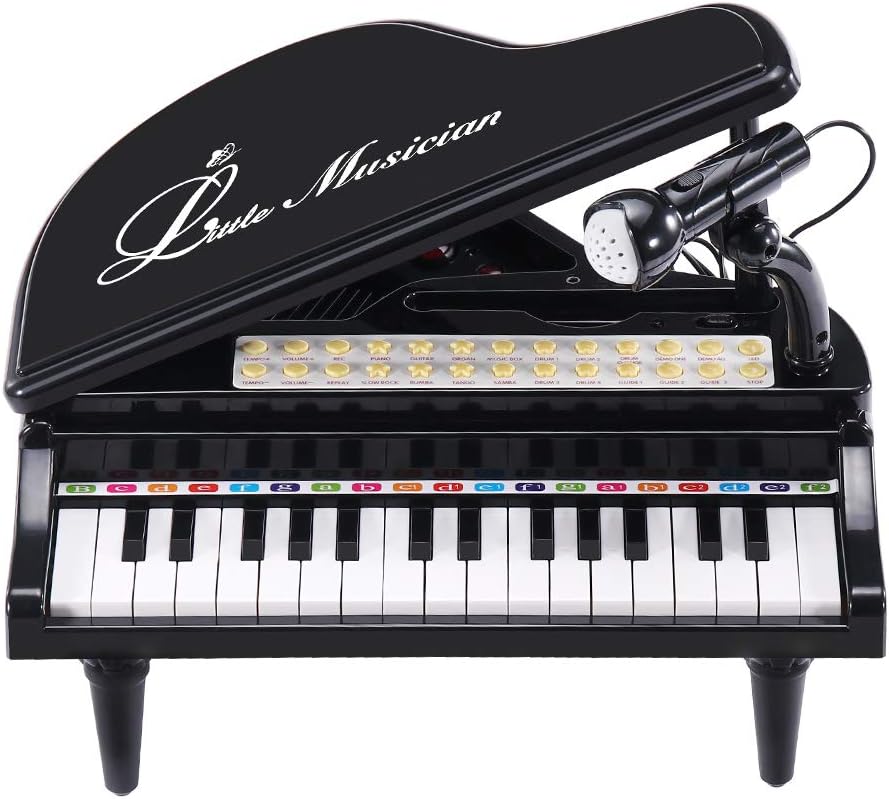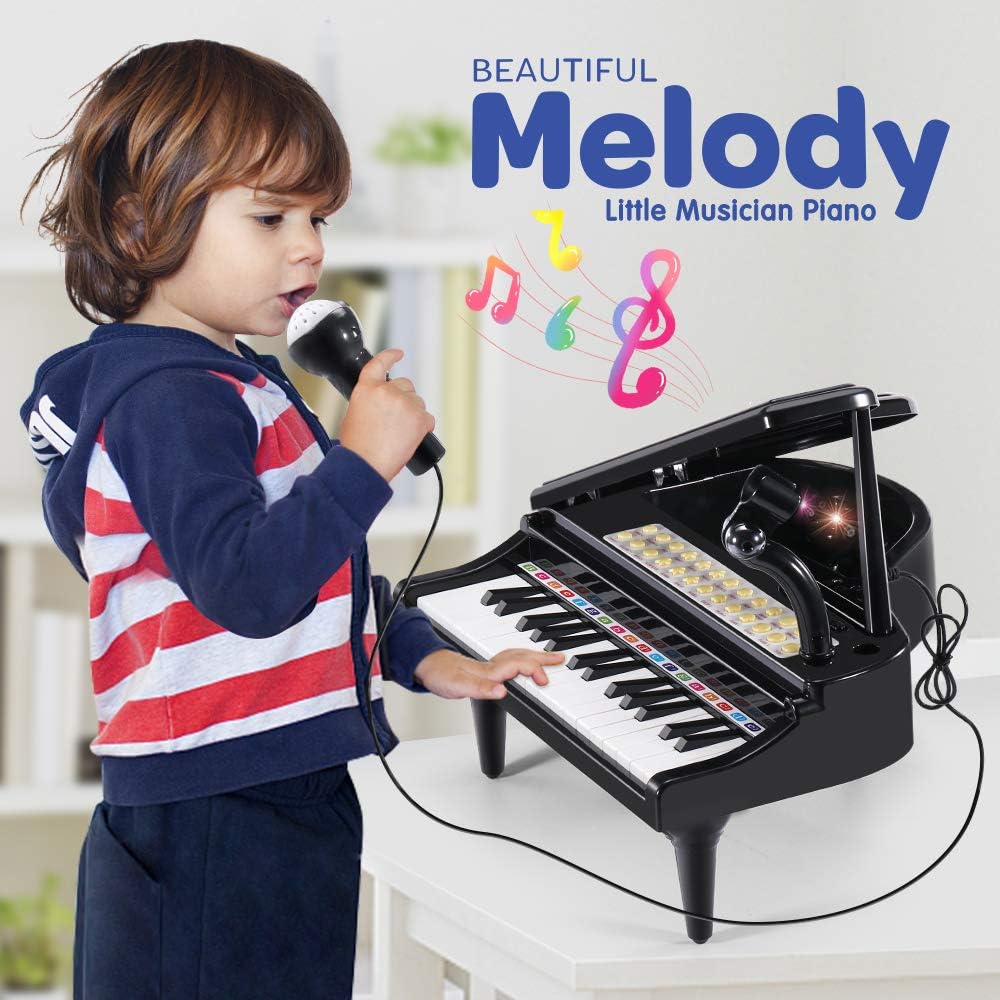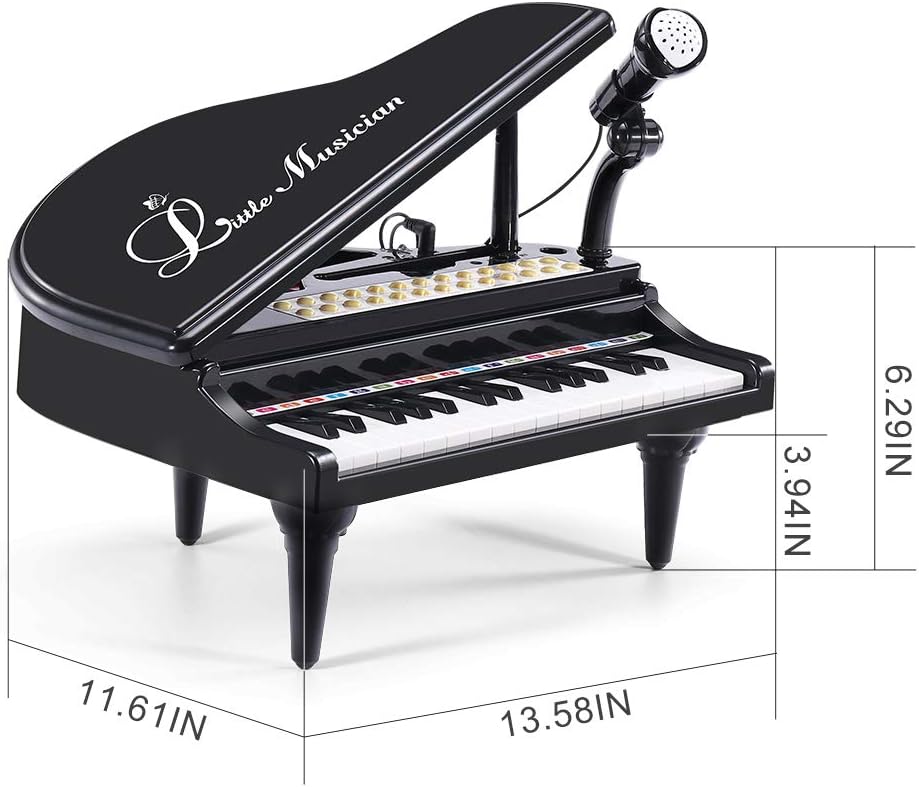
BAOLI 31 Keys Mini Playing with Microphone Piano for Kids Connect Mp3 Electronic Organ Music Keyboard Colorful Rhythm Light 3 Teaching Modes
Category: Toys & Games
Our small piano toy for kids is a new design style in 2016. All series toy piano are made by ABS environmental protection material , safe non-toxic, durable, good color.14 years of professional experience in the production music toy, from our little piano sound, appearance and function to adapt to the requirements of the children, the kids enjoy the fun of music.Suggested age : 3 years old and aboveAssembled measurement : 14" x 11.8" x 12.6"
Features: 31 KEYS - 31 black and white keys, 4 instrument keys, 4 Instrument Styles, 8 drum sound effects (changed by pressing button Drum 4) and much more. This cute little musical instrument can bring lots of musical fun for your child. | TEACHING MODE - This interactive piano is equipped with 3 teaching modes. Your child can follow the red stickered keys on the keyboard. This piano can help your child improve their musical pitch positions and teach them about music from an early age. | MICROPHONE - The musical toy comes with an adjustable microphone, with clear sound quality speakers. Children can sing with joy and enjoy playing with this pink keyboard instrument. | RECORDING/MP3 EXTERNAL ACCESS - You can press the record button on the panel to record the music you play on the piano. You can also access MP3 files form your mobile phone and mp3 players. | NOTE: Powered by 4 AA batteries of 1.5 V (not included); 3 legs are folded together. If microphone doesn't work due to the shipping, please directly contact seller for a replacement .